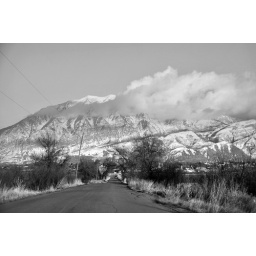
road near geneva mountain backdrop bw